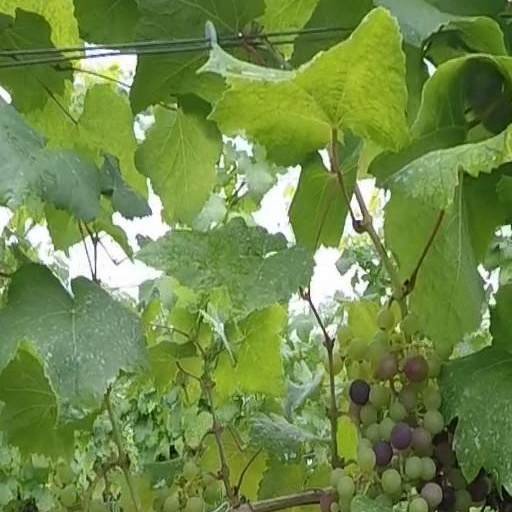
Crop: grape